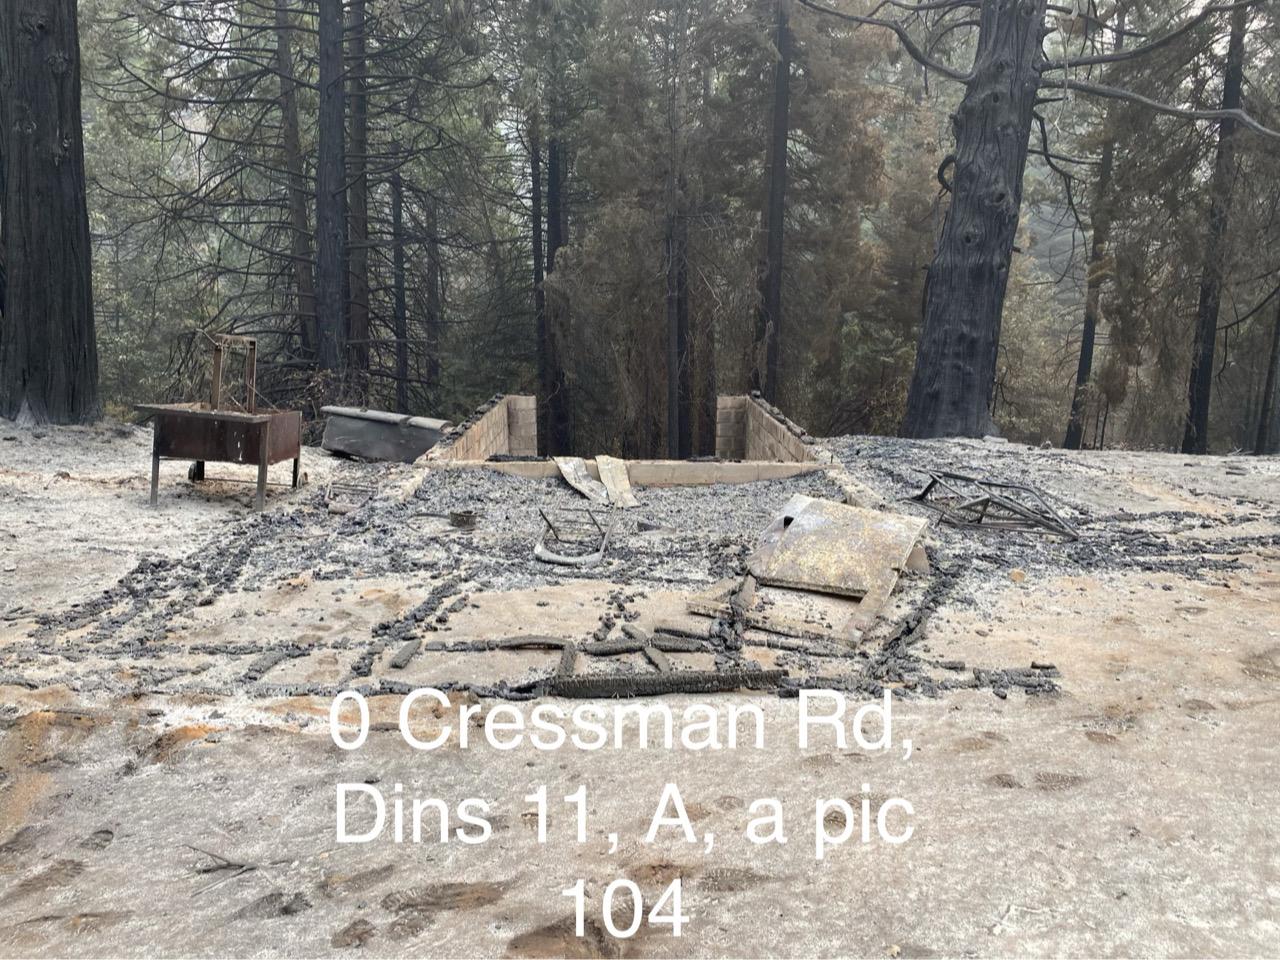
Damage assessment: destroyed